Robert Donat

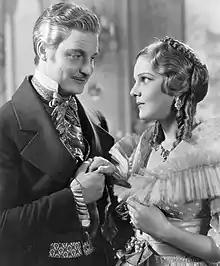
Donat and Elissa Landi in "The Count of Monte Cristo" (1934)

Korda loaned Donat to Edward Small for the only film Donat made in Hollywood, "The Count of Monte Cristo" (1934). In exchange, Leslie Howard was sent to Korda to make "The Scarlet Pimpernel". "The Count of Monte Cristo" was successful and Donat was offered the lead role in a number of films for Warners, including "Anthony Adverse" (1935) and another swashbuckler, "Captain Blood" (1935). However, he did not like America and returned to Britain.